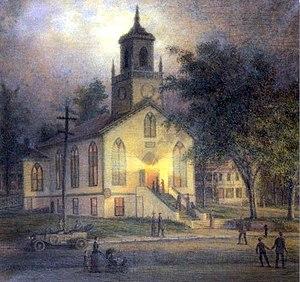
William Moore Davis, né le 22 mai 1829 à Setauket-East Setauket dans l'État de New York et mort le 22 mars 1920 au nord-ouest de Brookhaven, est un peintre américain, contemporain de l'Hudson River School.